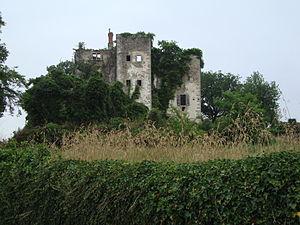
Beyrie-sur-Joyeuse est une commune française, située dans le département des Pyrénées-Atlantiques en région Nouvelle-Aquitaine.